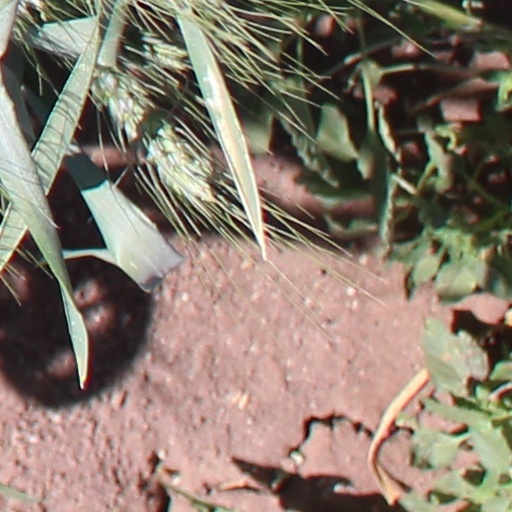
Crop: wheat